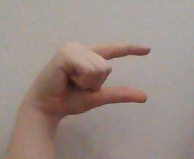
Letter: dal